Giant Cyclone Safety Coasters

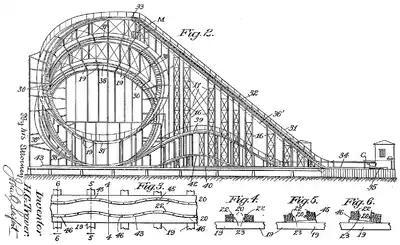
Patent for Traver's Cyclone coaster design. Note the undulating track diagrammed in lower section of diagram.

Robert Cartmell described Traver's coasters as embodying "the reckless spirit of the 1920s". They featured fully steel frames and laminated wood and steel track. Wood was stacked between 6 and 9 boards thick, depending on the coaster. The frames were fabricated in Pittsburgh, Pennsylvania and then shipped by rail to their building sites. The building sites were typically level and near beaches or piers. The main exception was The Palisades Cyclone which suffered increased maintenance problems as a result. The laminated wood also had problems with moisture at many locations.